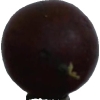
Label: gooseberry